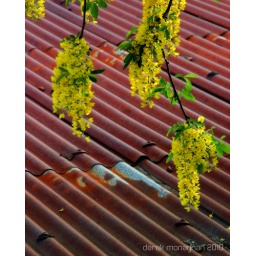
New laburnum flowers against an old rusty corrugated roof.